Diplomacy in the ancient Near East

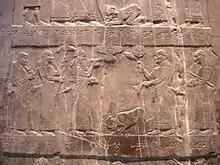
Bas-relief showing King Jehu of Judea prostrating himself before the Assyrian king Shalmaneser III, with the list of tributes given listed below.

The period of the "great kings" ended around 1200, with the arrival of great political changes, notably the successive migrations of the Sea Peoples and the Arameans, the collapse of the dominant kingdoms' power, and the creation of many smaller kingdoms in Syria, the Levant, and Anatolia, which were not under the control of any larger power. This transformation is known as the Late Bronze Age Collapse. The Books of the Prophets of the Hebrew Bible allow us to observe the relations of two of these states (Israel and Judea) with their neighbors.